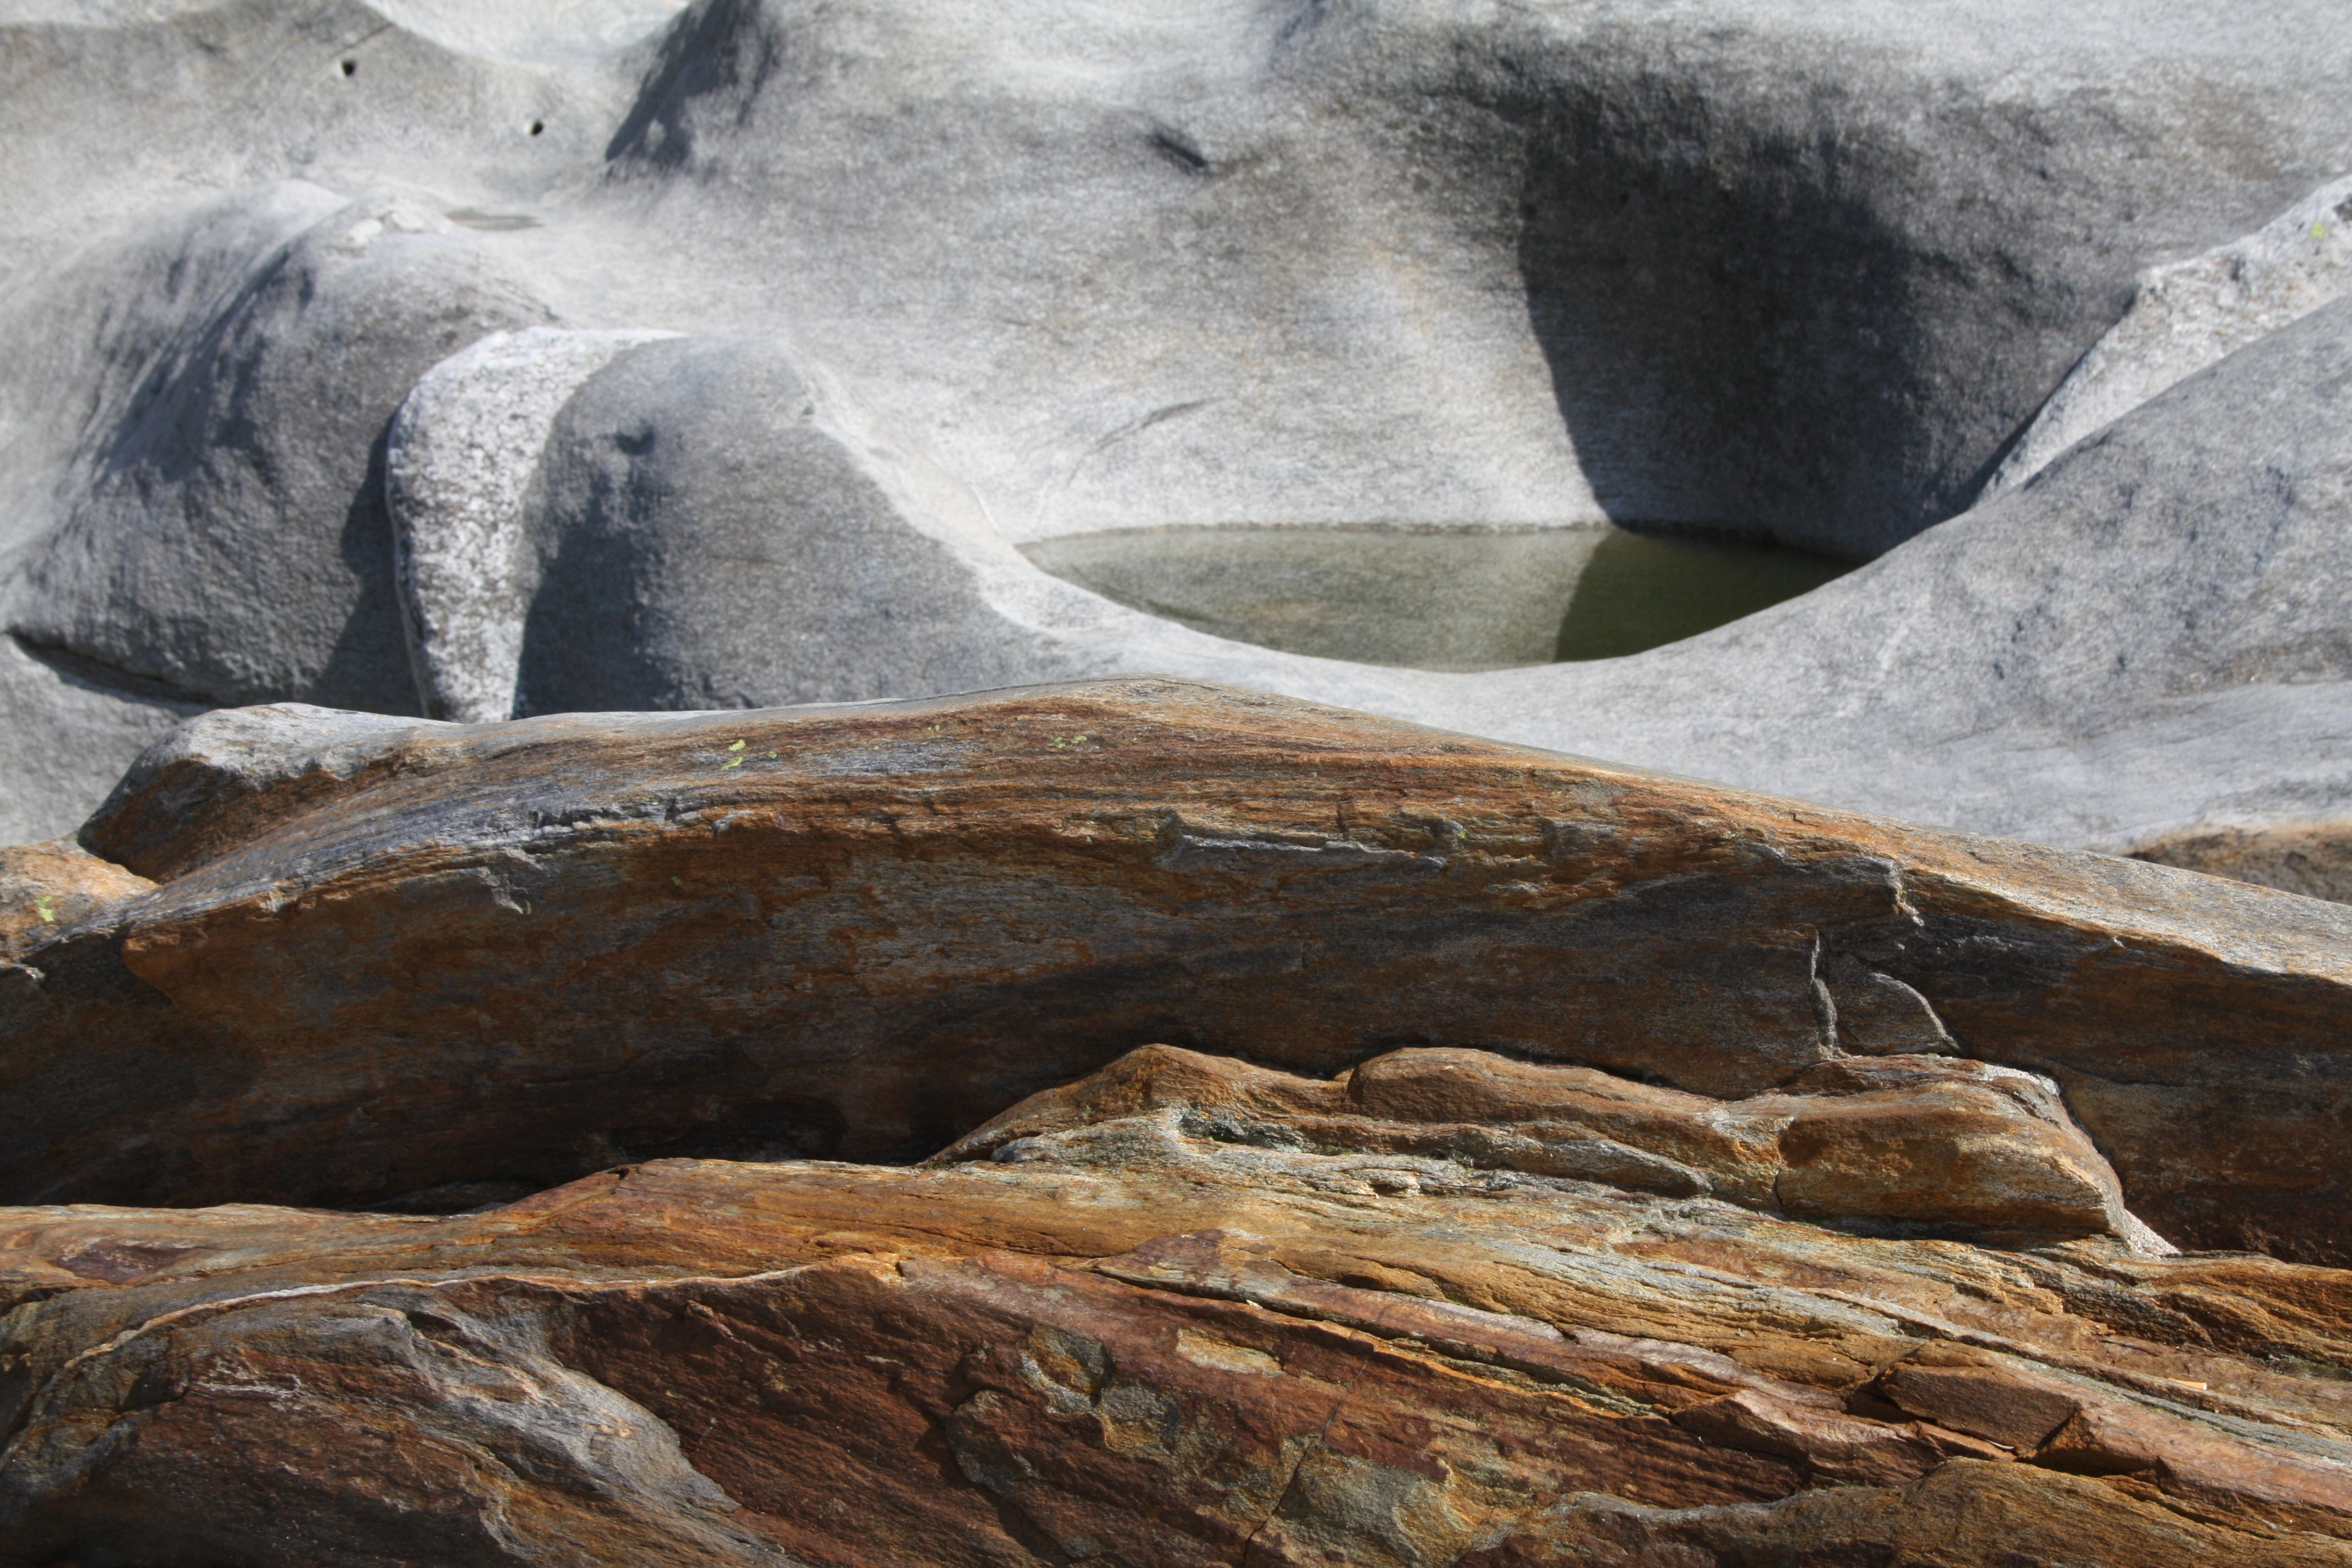
water, rock, river, formation, terrain, material, geology, badlands, boulder, switzerland, verzasca, landform, riverbed, ticino, lavertezzo, eroded rocks